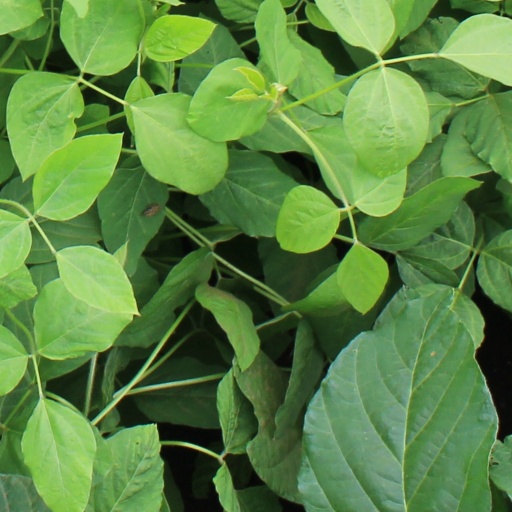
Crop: soybean